Olympiacos B.C.

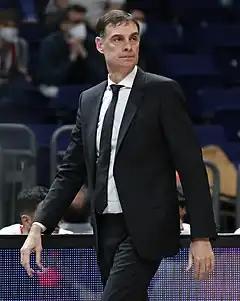
Giorgos Bartzokas

*Olympiacos decided to forfeit their 2019 Greek Cup semi-finals game versus Panathinaikos, at halftime, over reffing disputes.